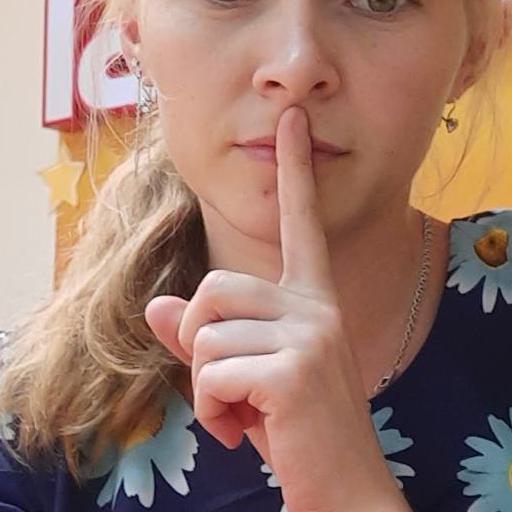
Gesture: mute